Mitchell Carson

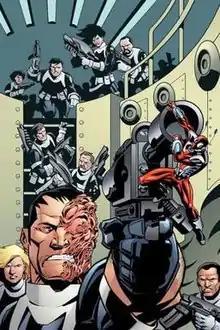

Agent Mitchell "Mitch" Carson is a fictional character appearing in American comic books published by Marvel Comics.